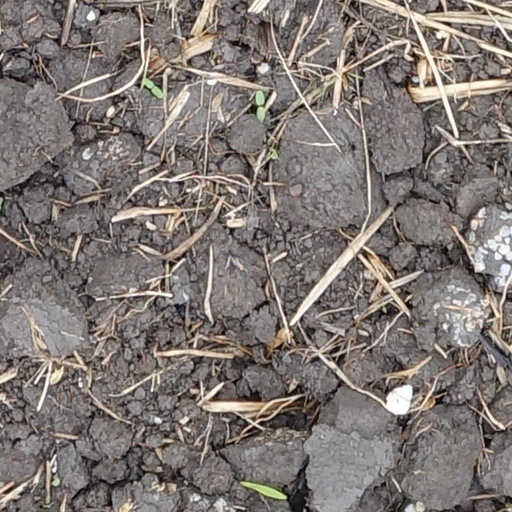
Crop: wheat